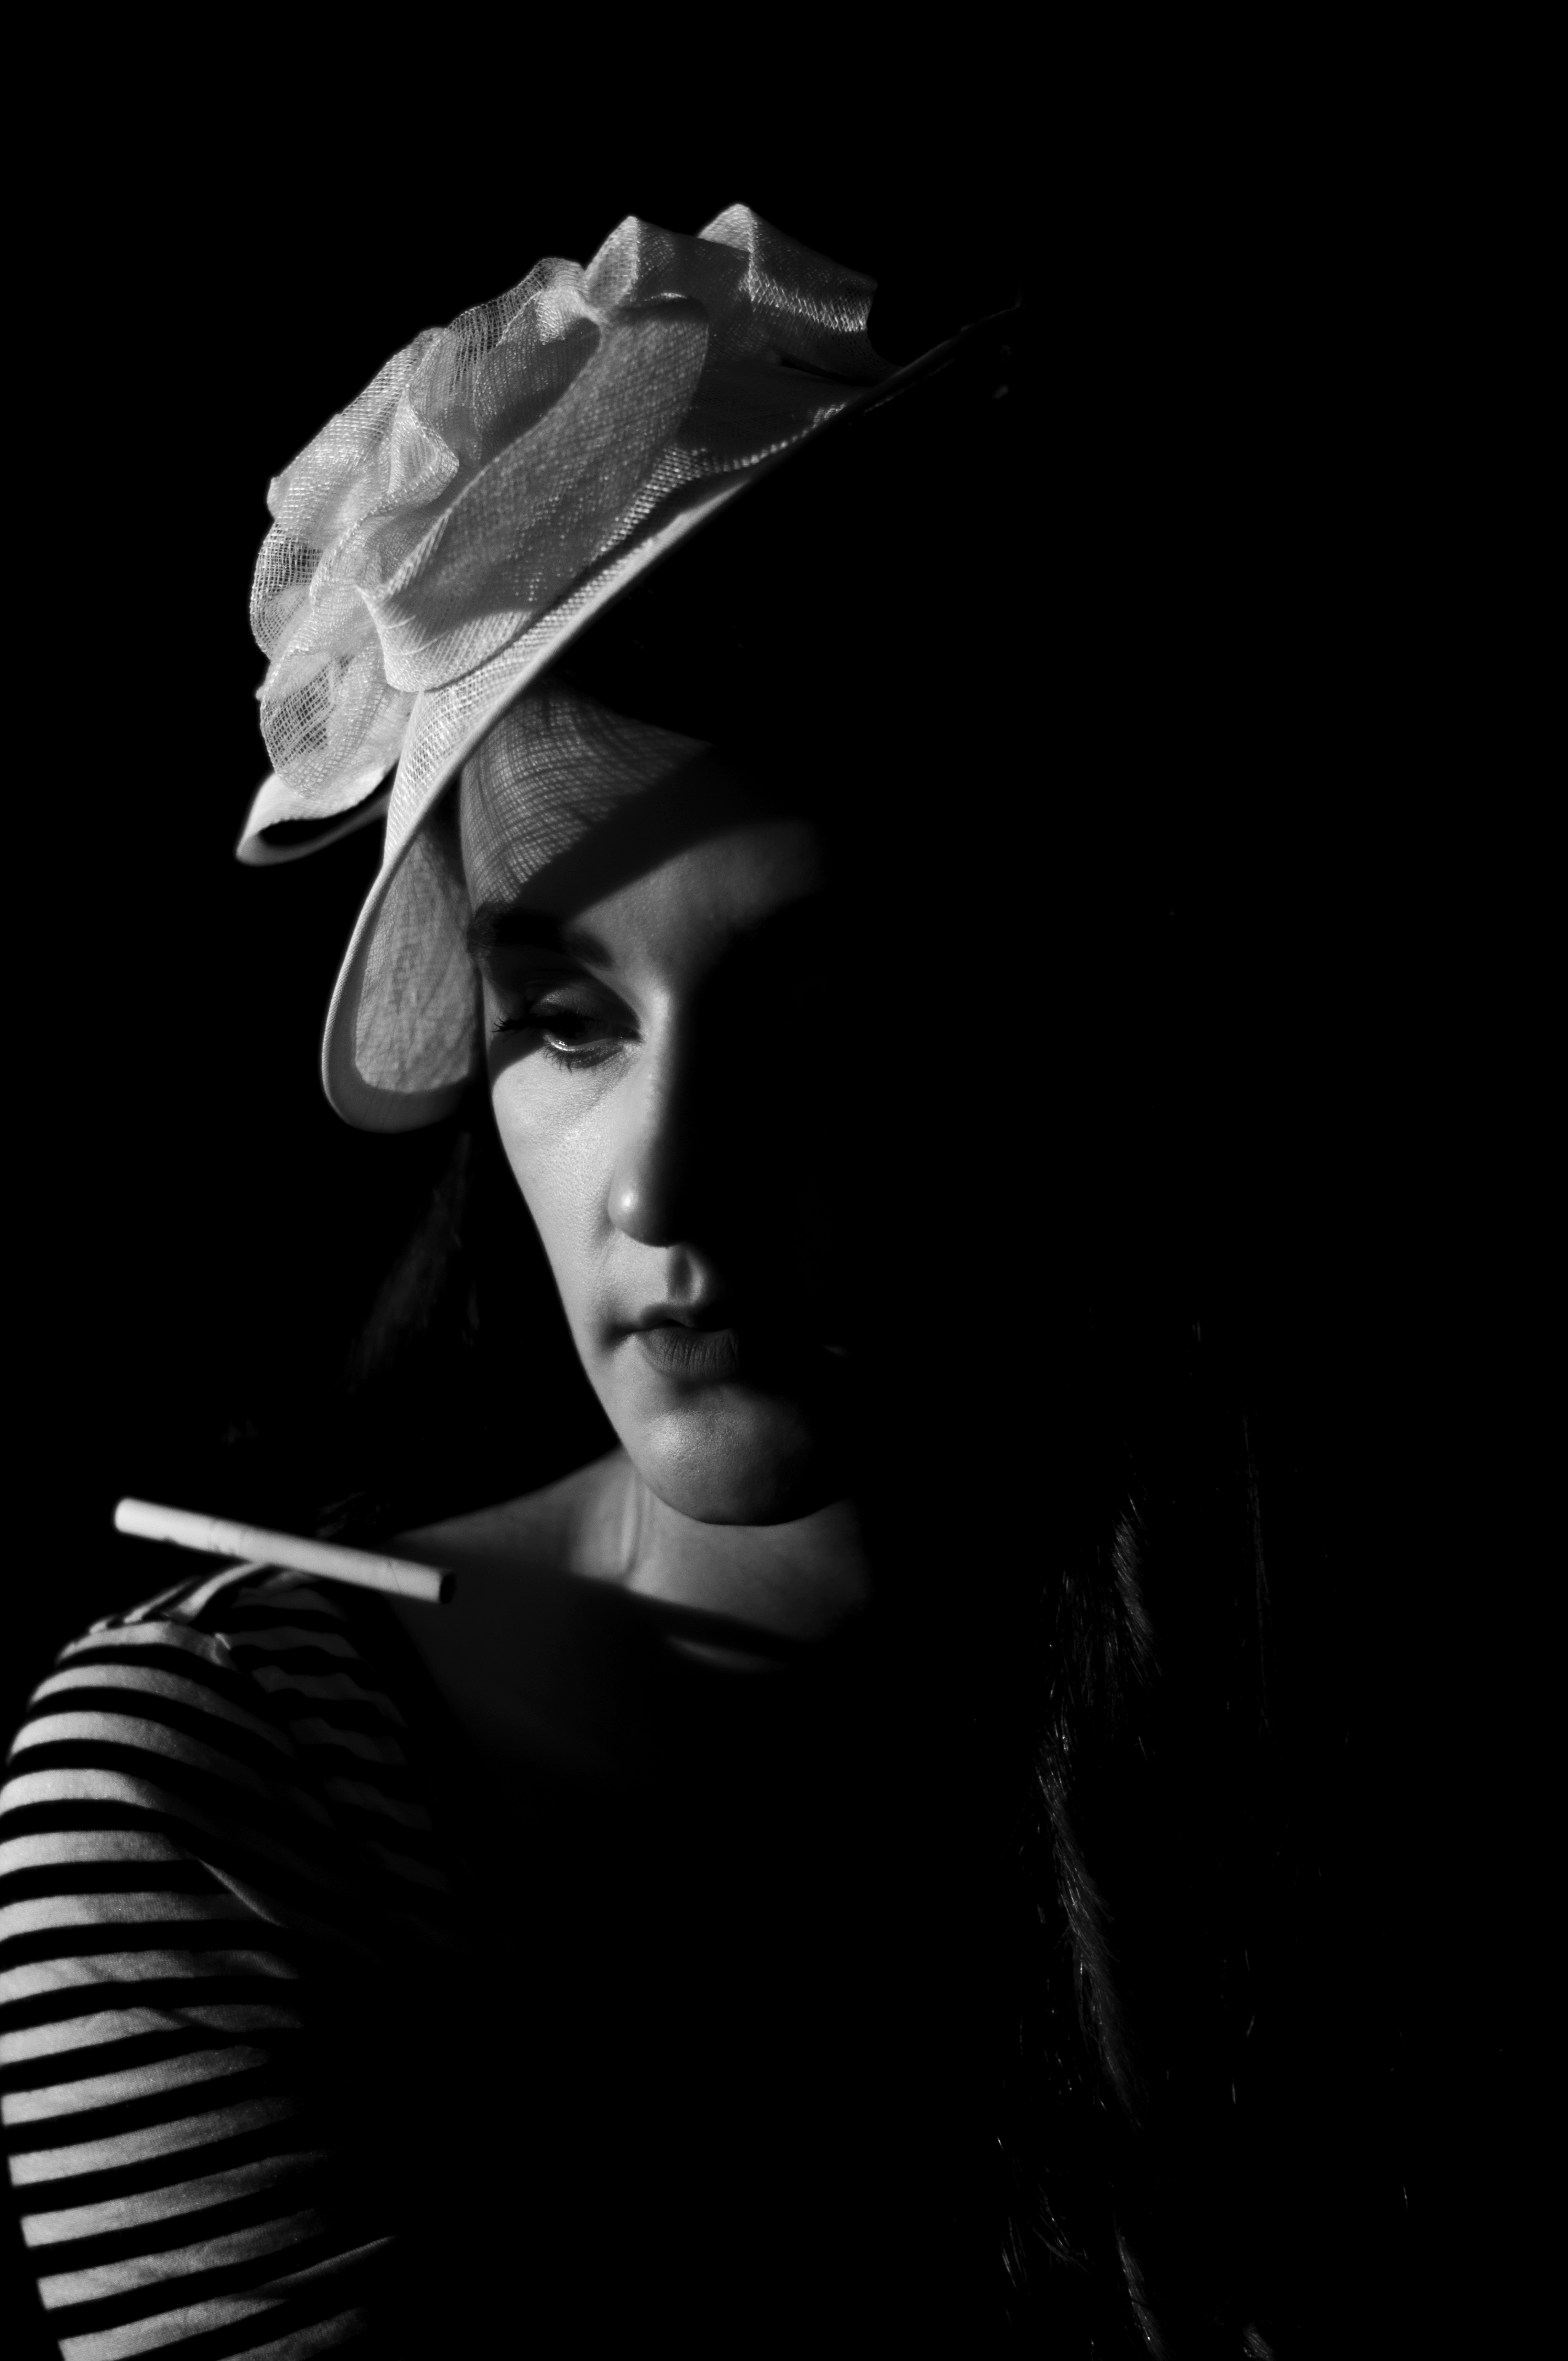
black and white, people, girl, woman, white, photography, portrait, model, hat, darkness, clothing, black, monochrome, cigarette, head, beauty, photo shoot, monochrome photography, film noir